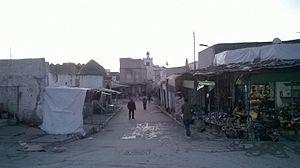
Bab Sidi Abdessalem , Tunis باب سيدي عبد السلام ، تونس
Le souk Sidi Abdessalem est l'un des souks de Tunis, spécialisé dans la vente de la ferraille.